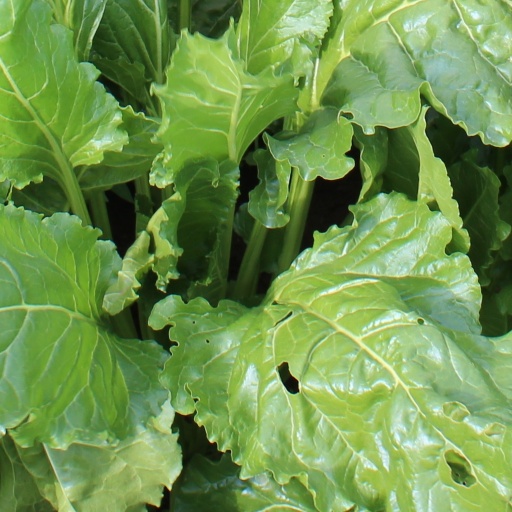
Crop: sugar beet